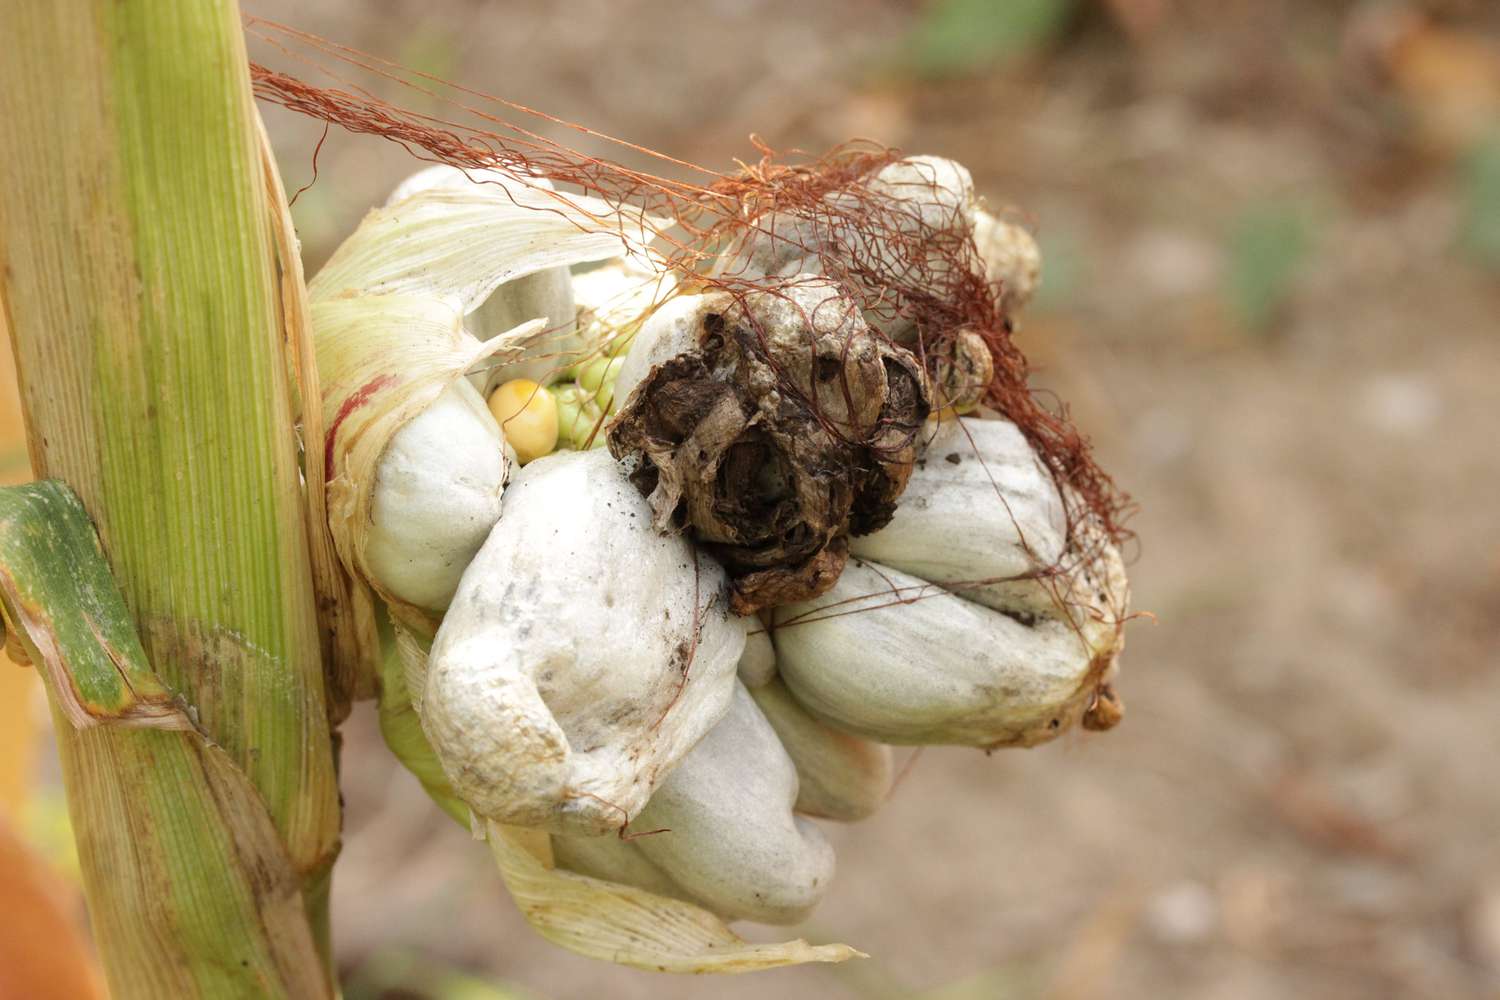
Plant: Corn
Disease: corn smut